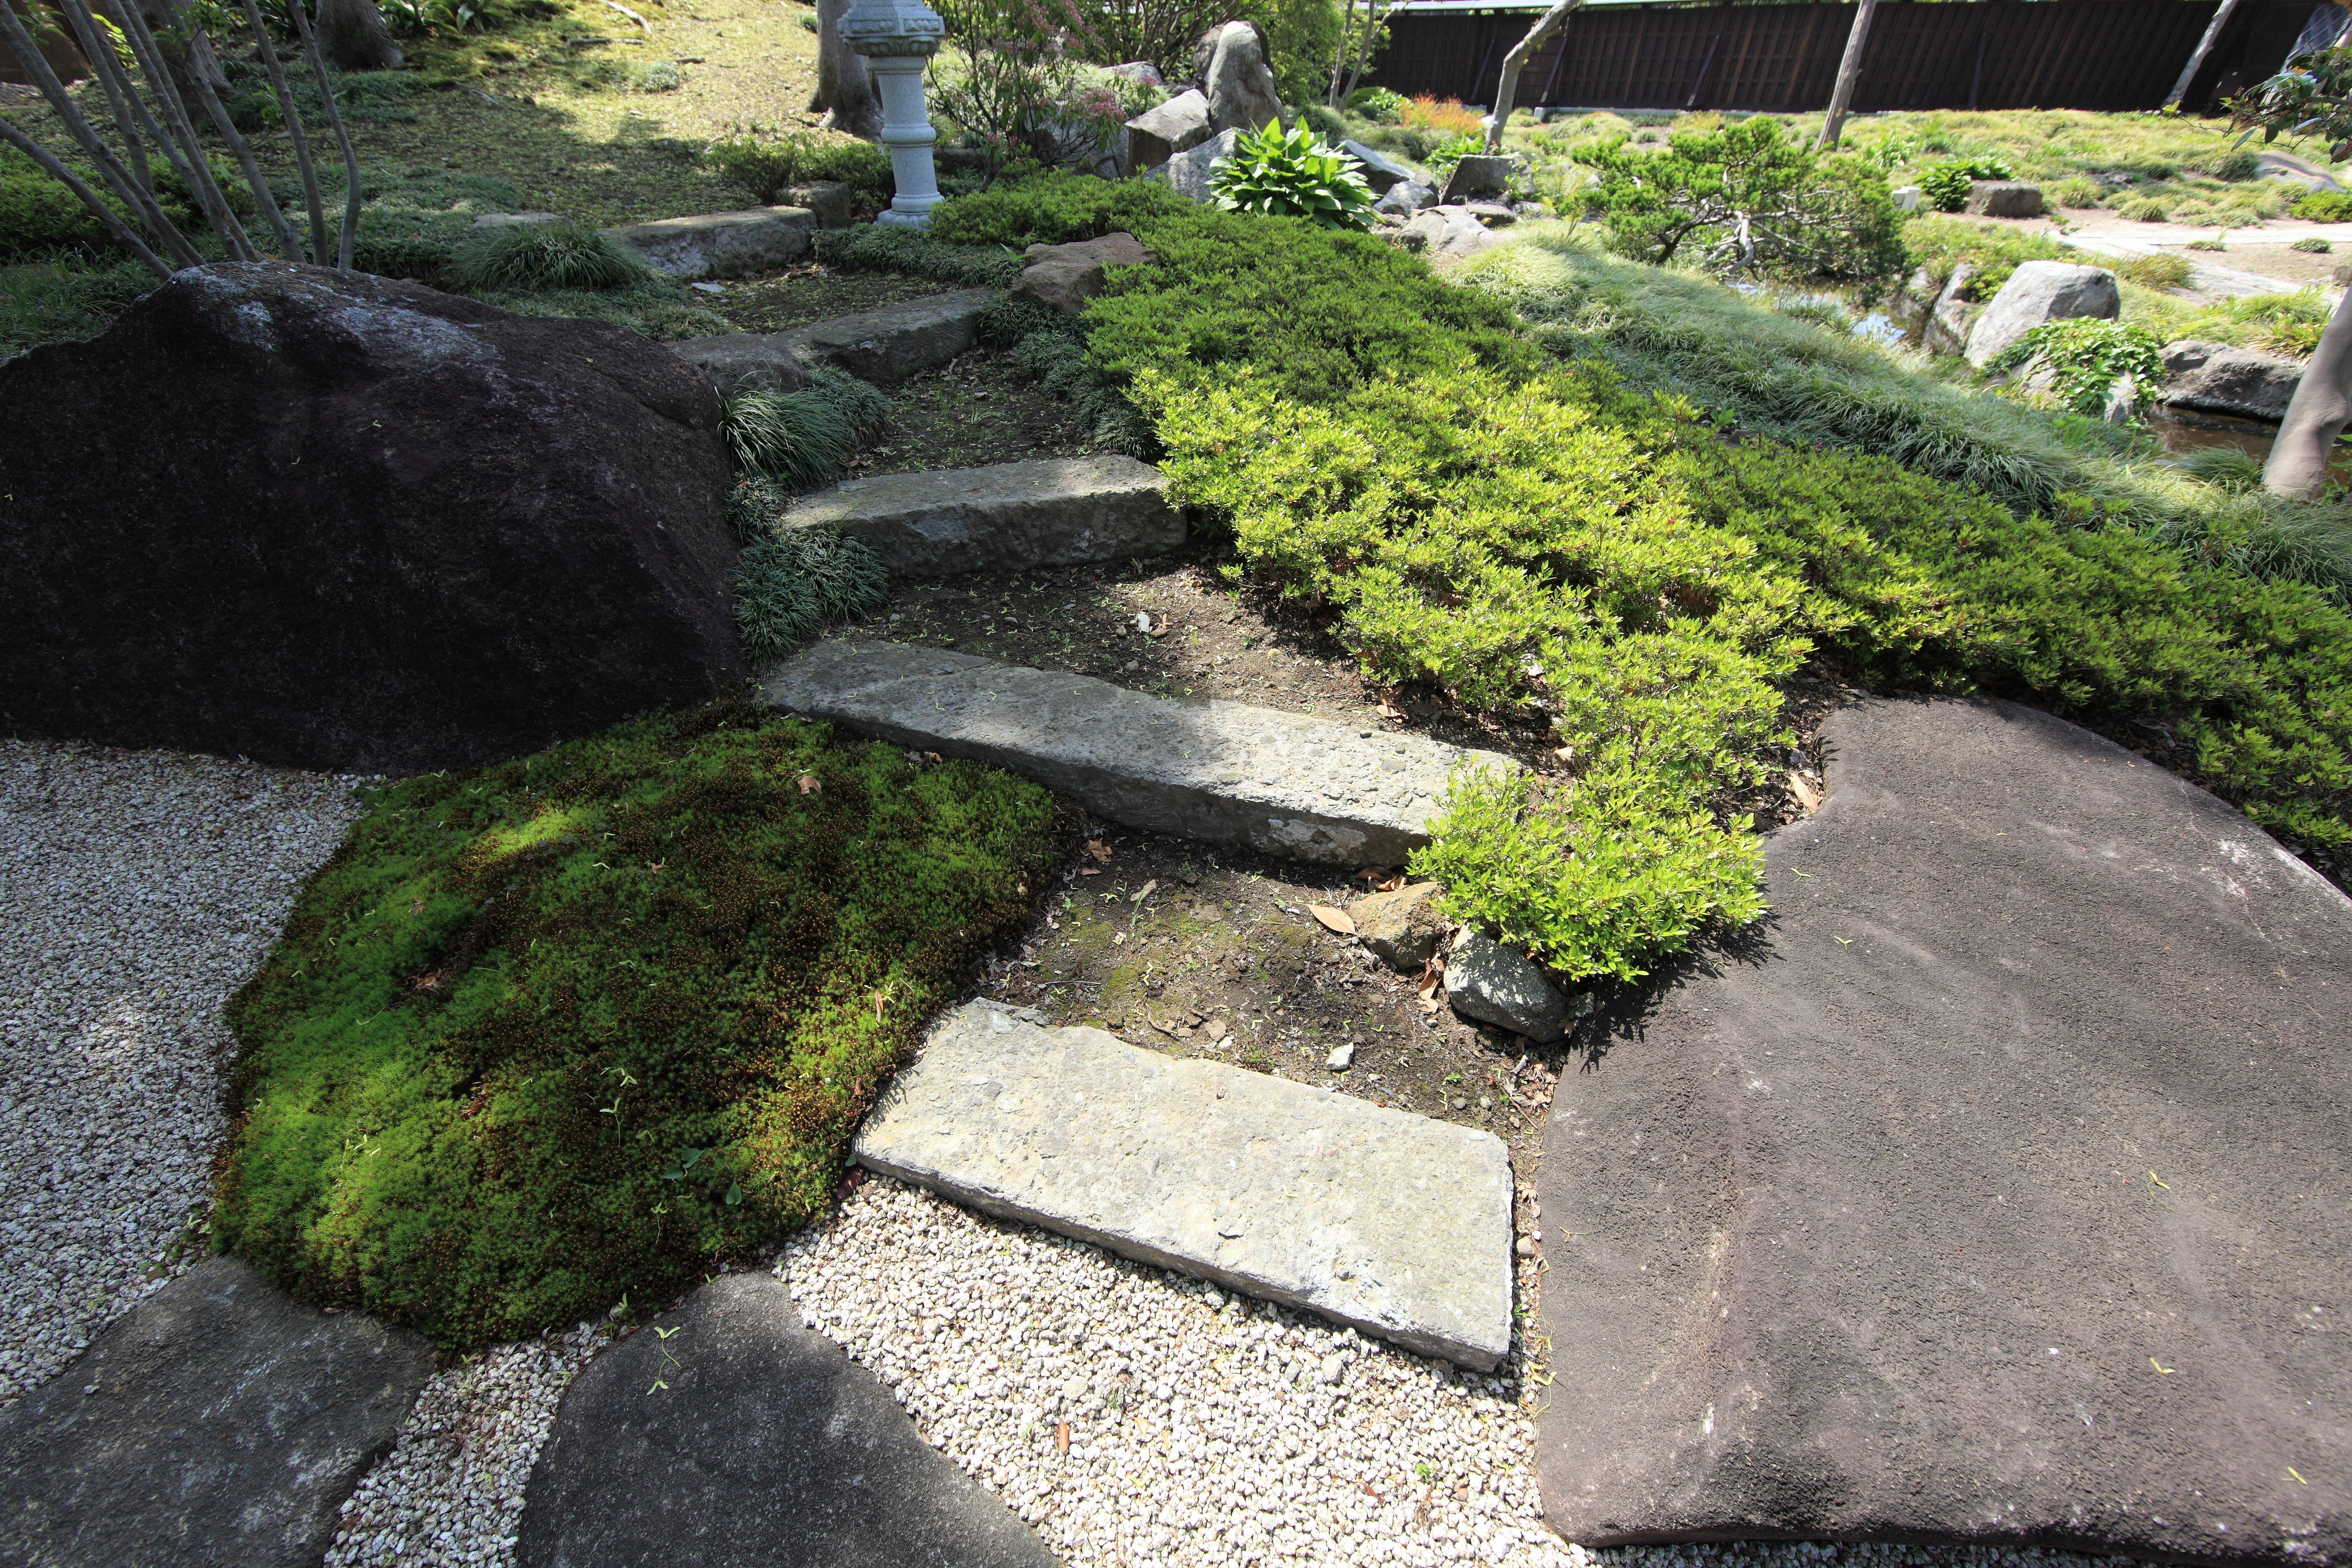
landscape, grass, rock, lawn, wall, asphalt, walkway, stream, high, backyard, stone wall, garden, cool image, landscaping, japanese, shrub, tochigi, 5d, style, hires, i, yard, markii, hi, res, resolution, mooka, kinreisoh, road surface, landscape architect